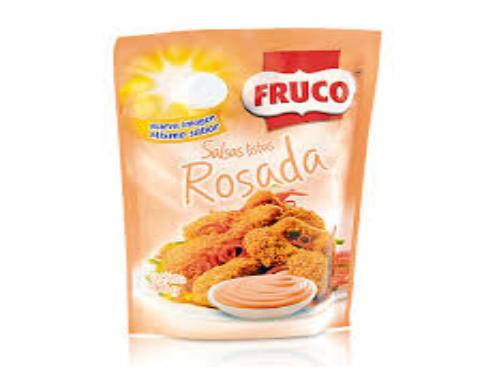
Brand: Fruco
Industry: Food